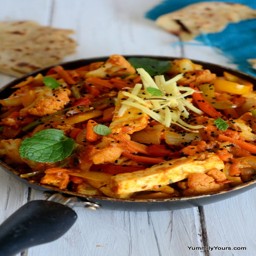
the following is a compilation of various stir - fried recipes from different countries .